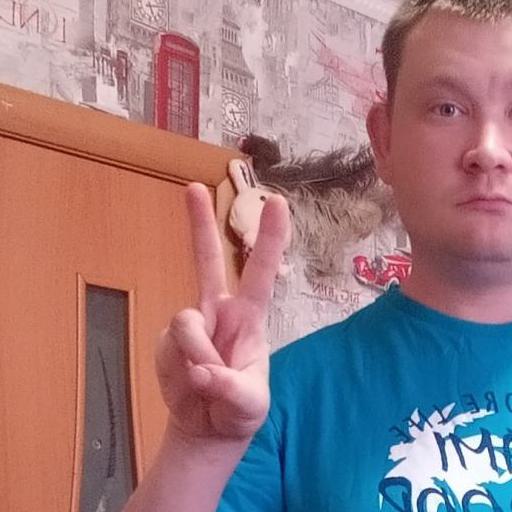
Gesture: peace